Margaret Bonga Fahlstrom

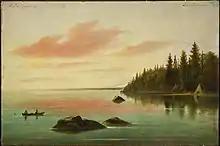
Native American settlement at Lake Superior

Pierre most likely met his wife while working with John Sayer at Fond du Lac. Her name, recorded as Ojibwayquay or Ogibwayquay, translates simply as "Ojibwe woman." They were first married "à la façon du pays" rather than in a church, which was common practice among fur traders and their Native American wives. She was from one of the Lake Superior Chippewa bands, such as the Fond du Lac band of Ojibwe, or the Leech Lake band historically known as the Pillagers. One source says that she had many relatives in the historical Mille Lacs band of Ojibwe.